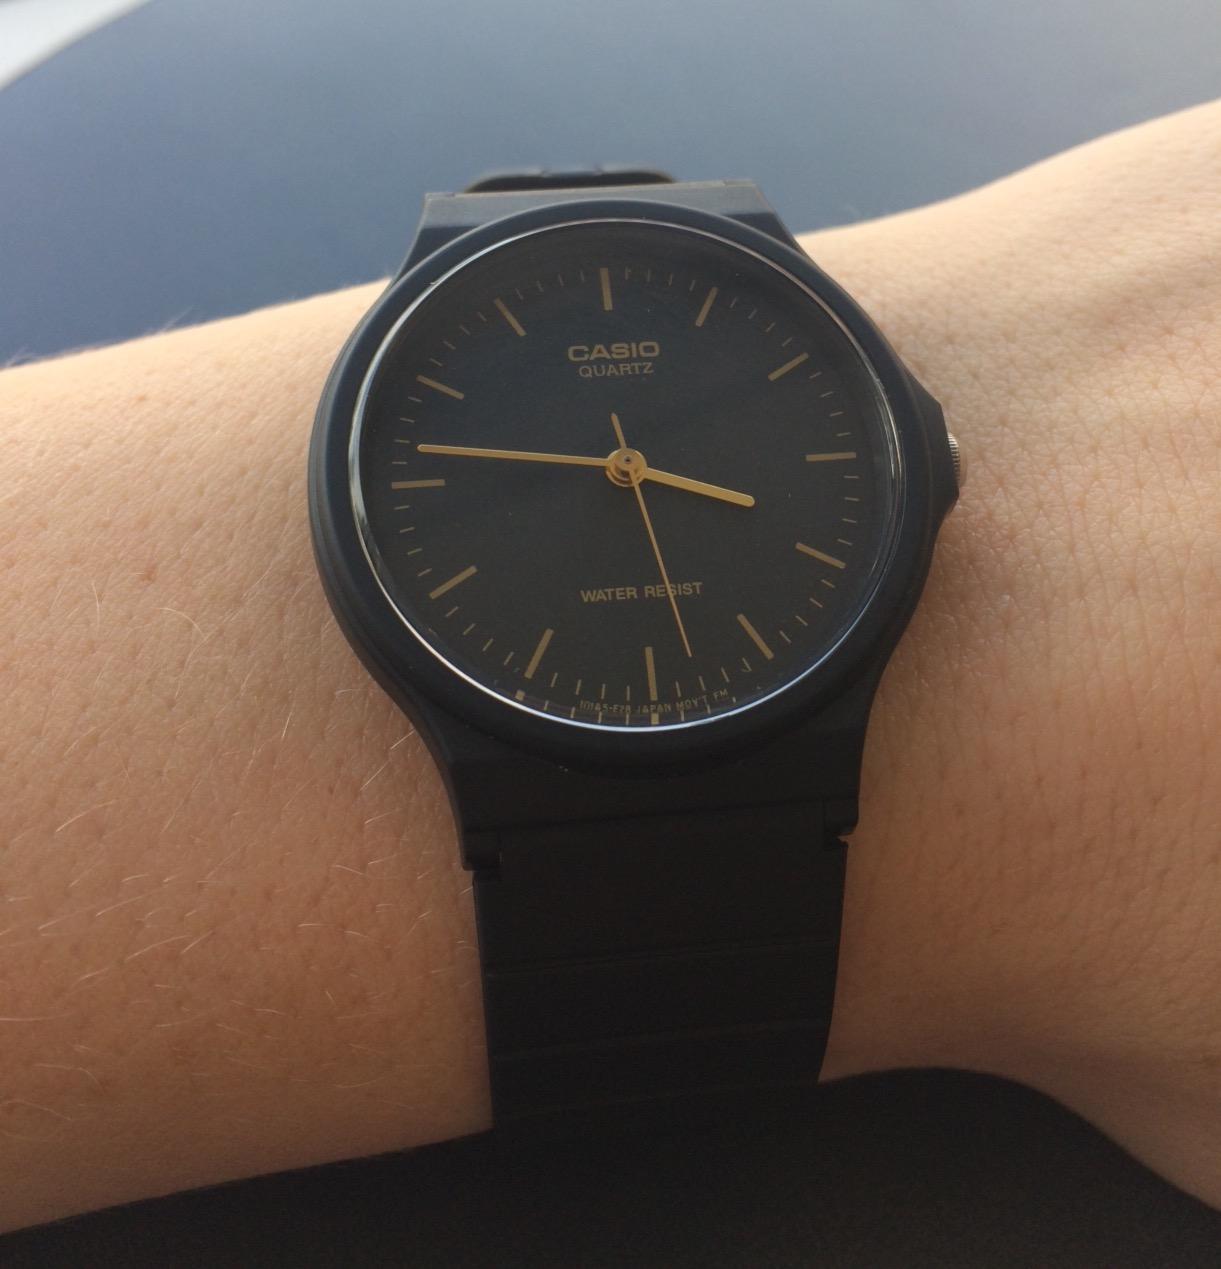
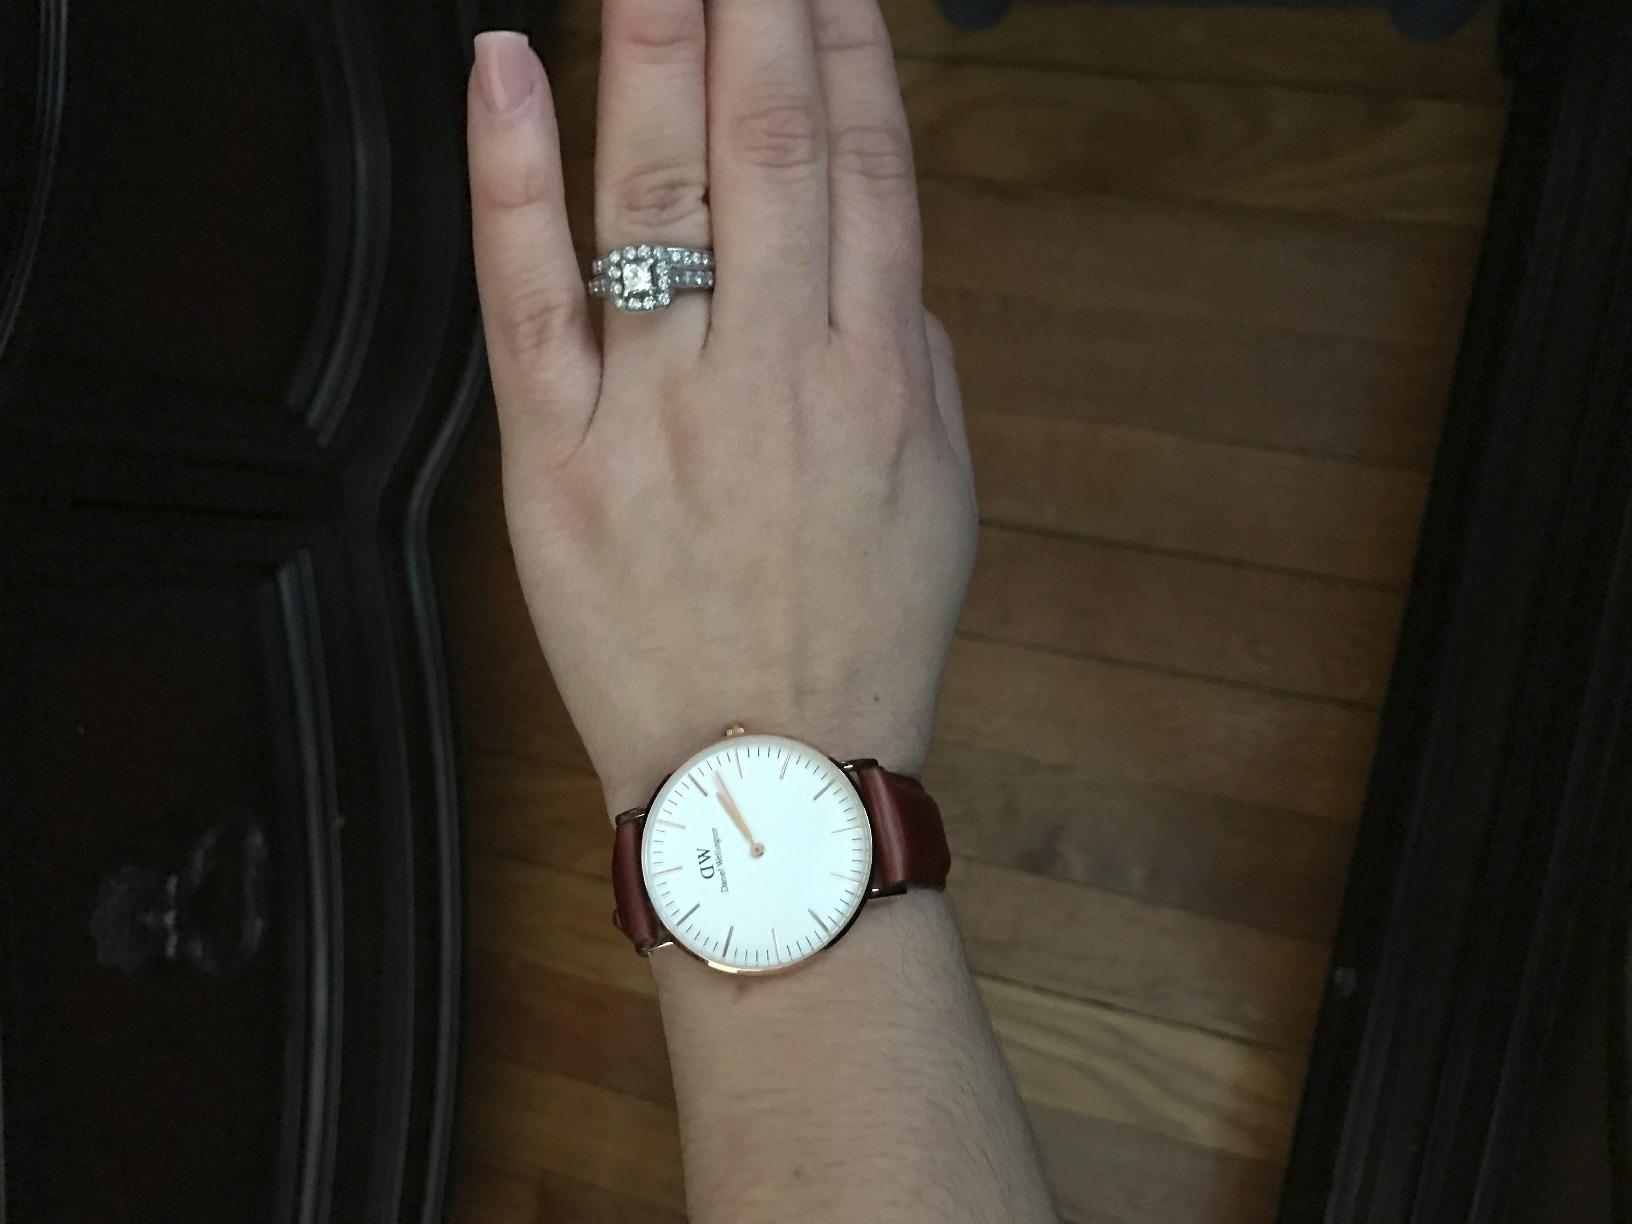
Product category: accessories_watch
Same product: no